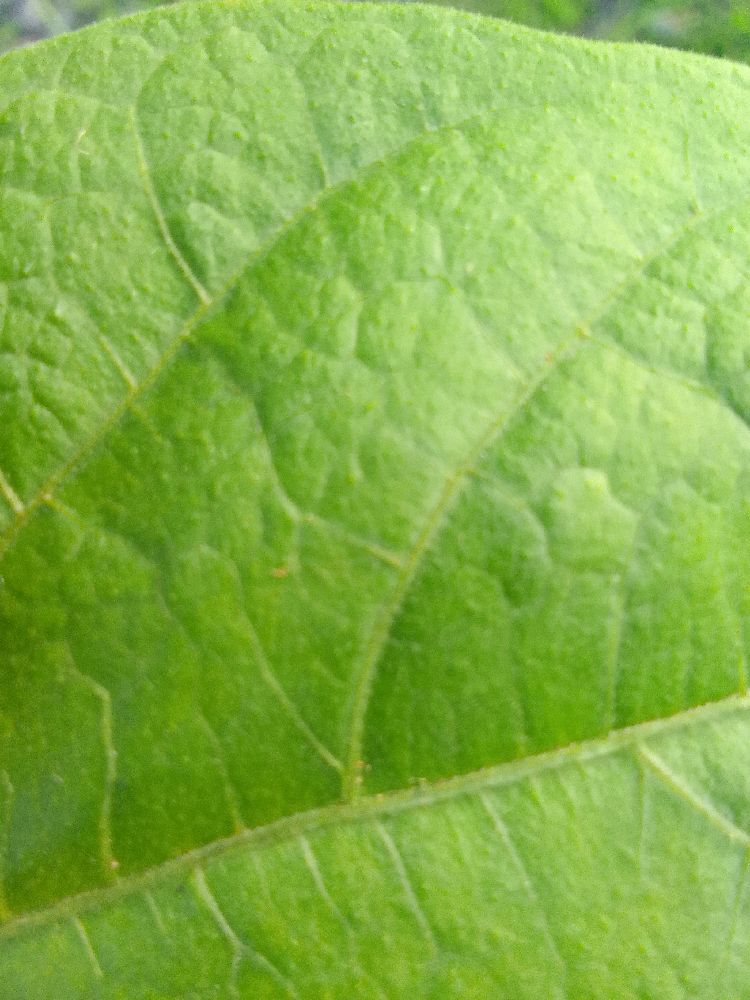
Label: healthy